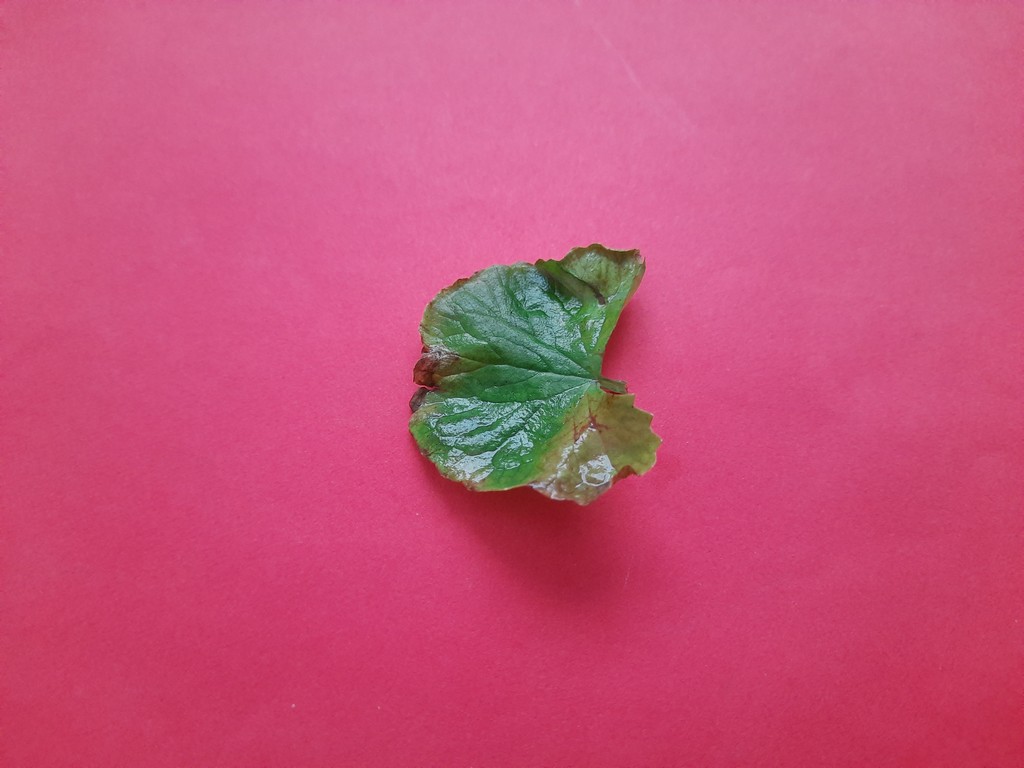
Label: Unhealthy